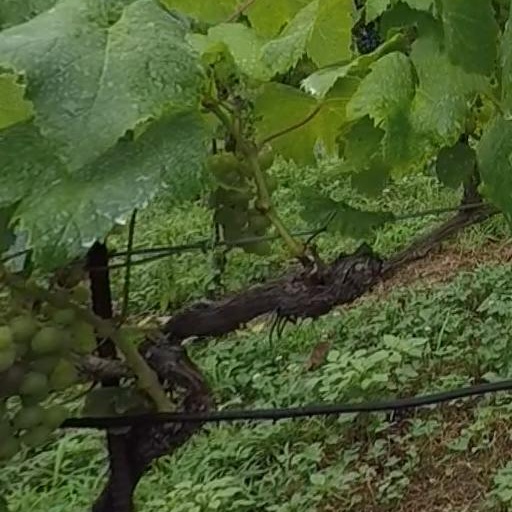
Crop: grape